Clint Lorance

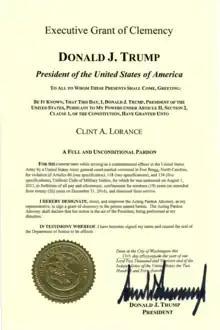
Pardon of Clint Lorance

Lorance became a "cause célèbre" among conservative commentators and activists. In January 2015, supporters of Lorance created a petition on the White House website asking President Barack Obama to grant a presidential pardon to Lorance. It received 124,966 signatures. In its response to the petition, the White House said that requests for executive clemency for federal offenses should be directed to the Office of the Pardon Attorney in the U.S. Department of Justice.